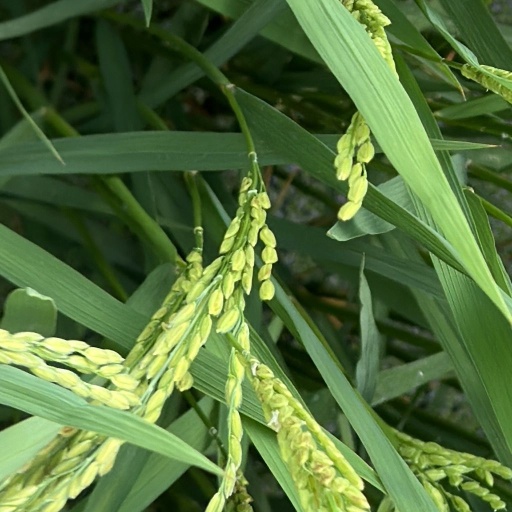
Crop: rice